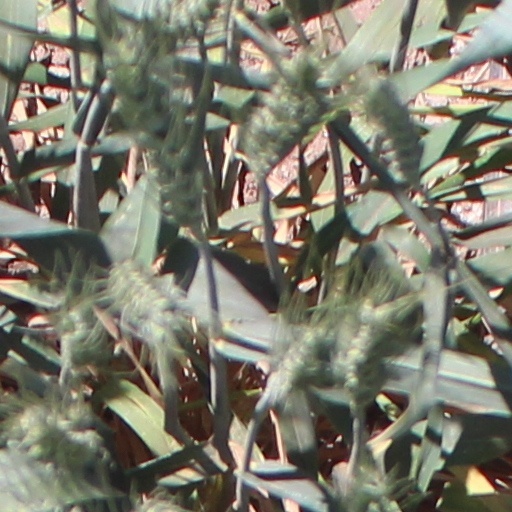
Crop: wheat